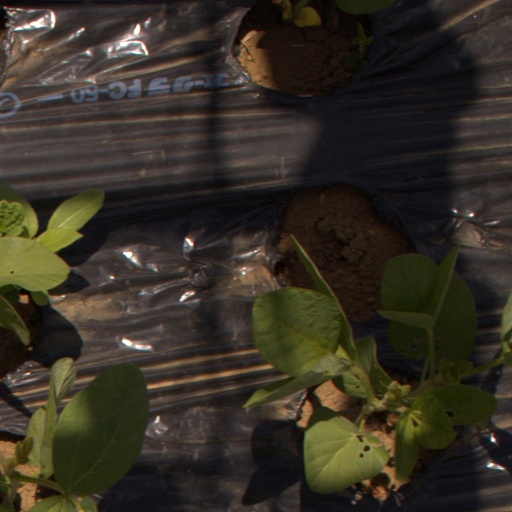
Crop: Jerusalem artichoke